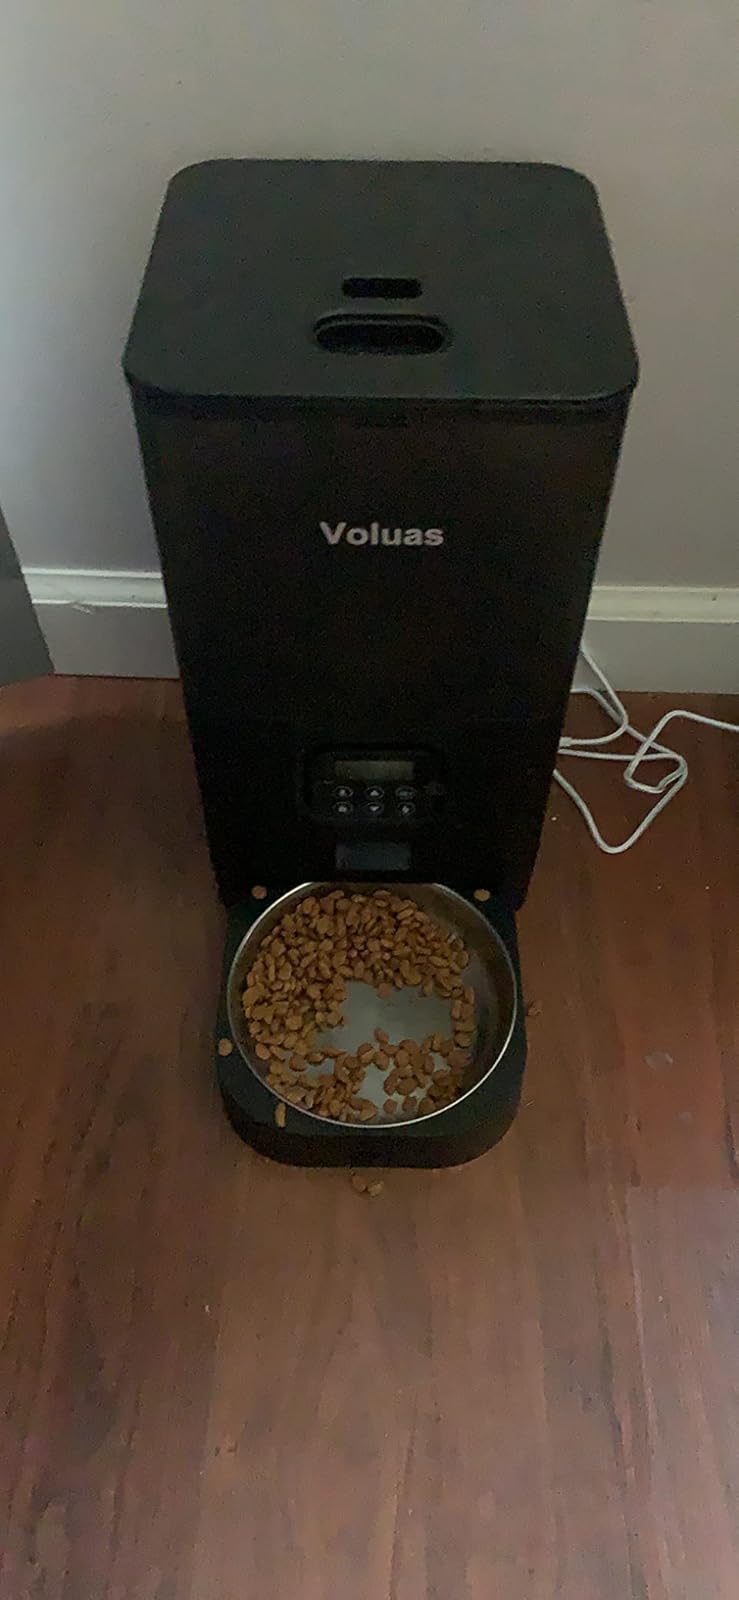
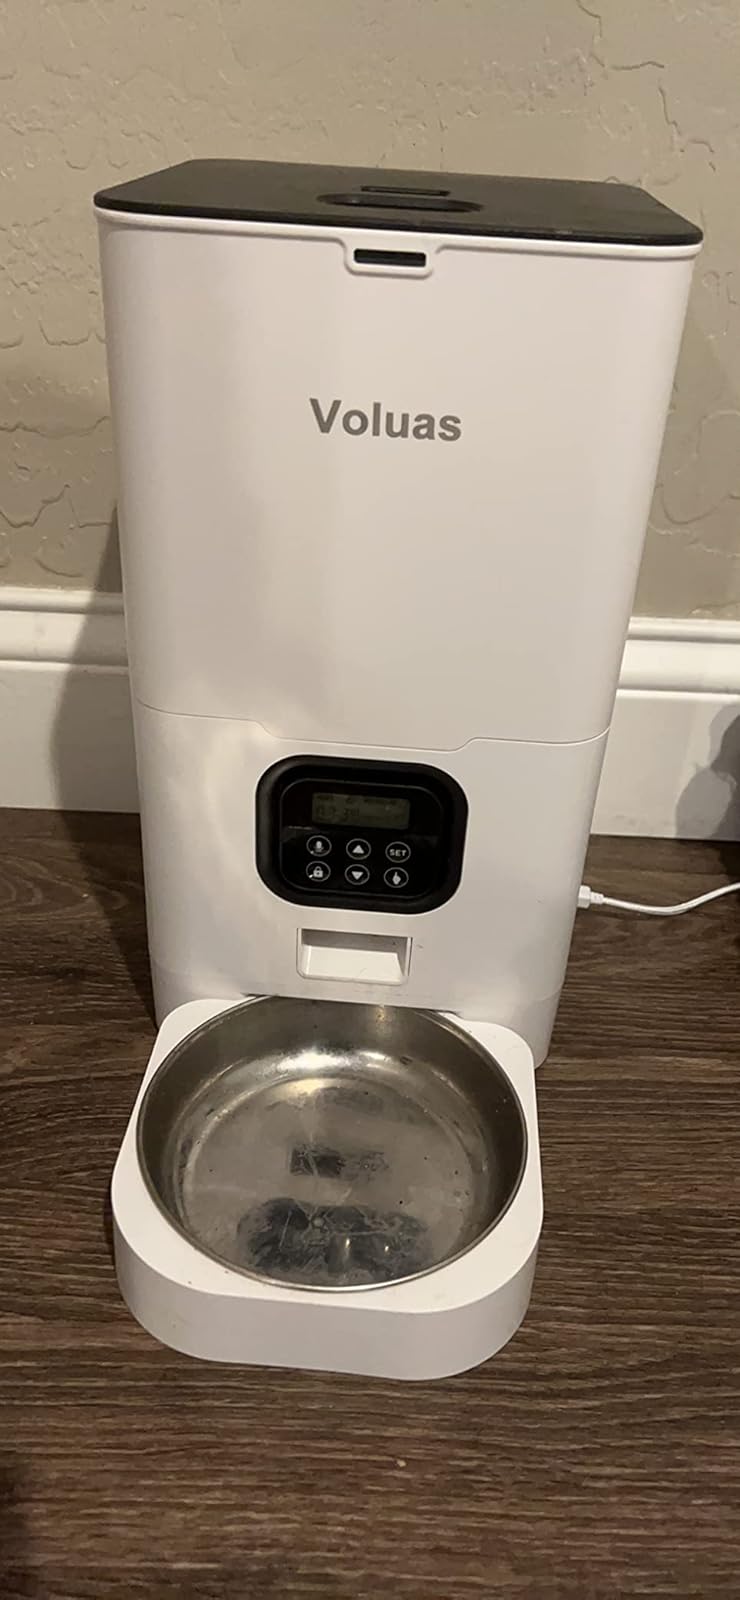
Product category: items_feeder
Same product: no